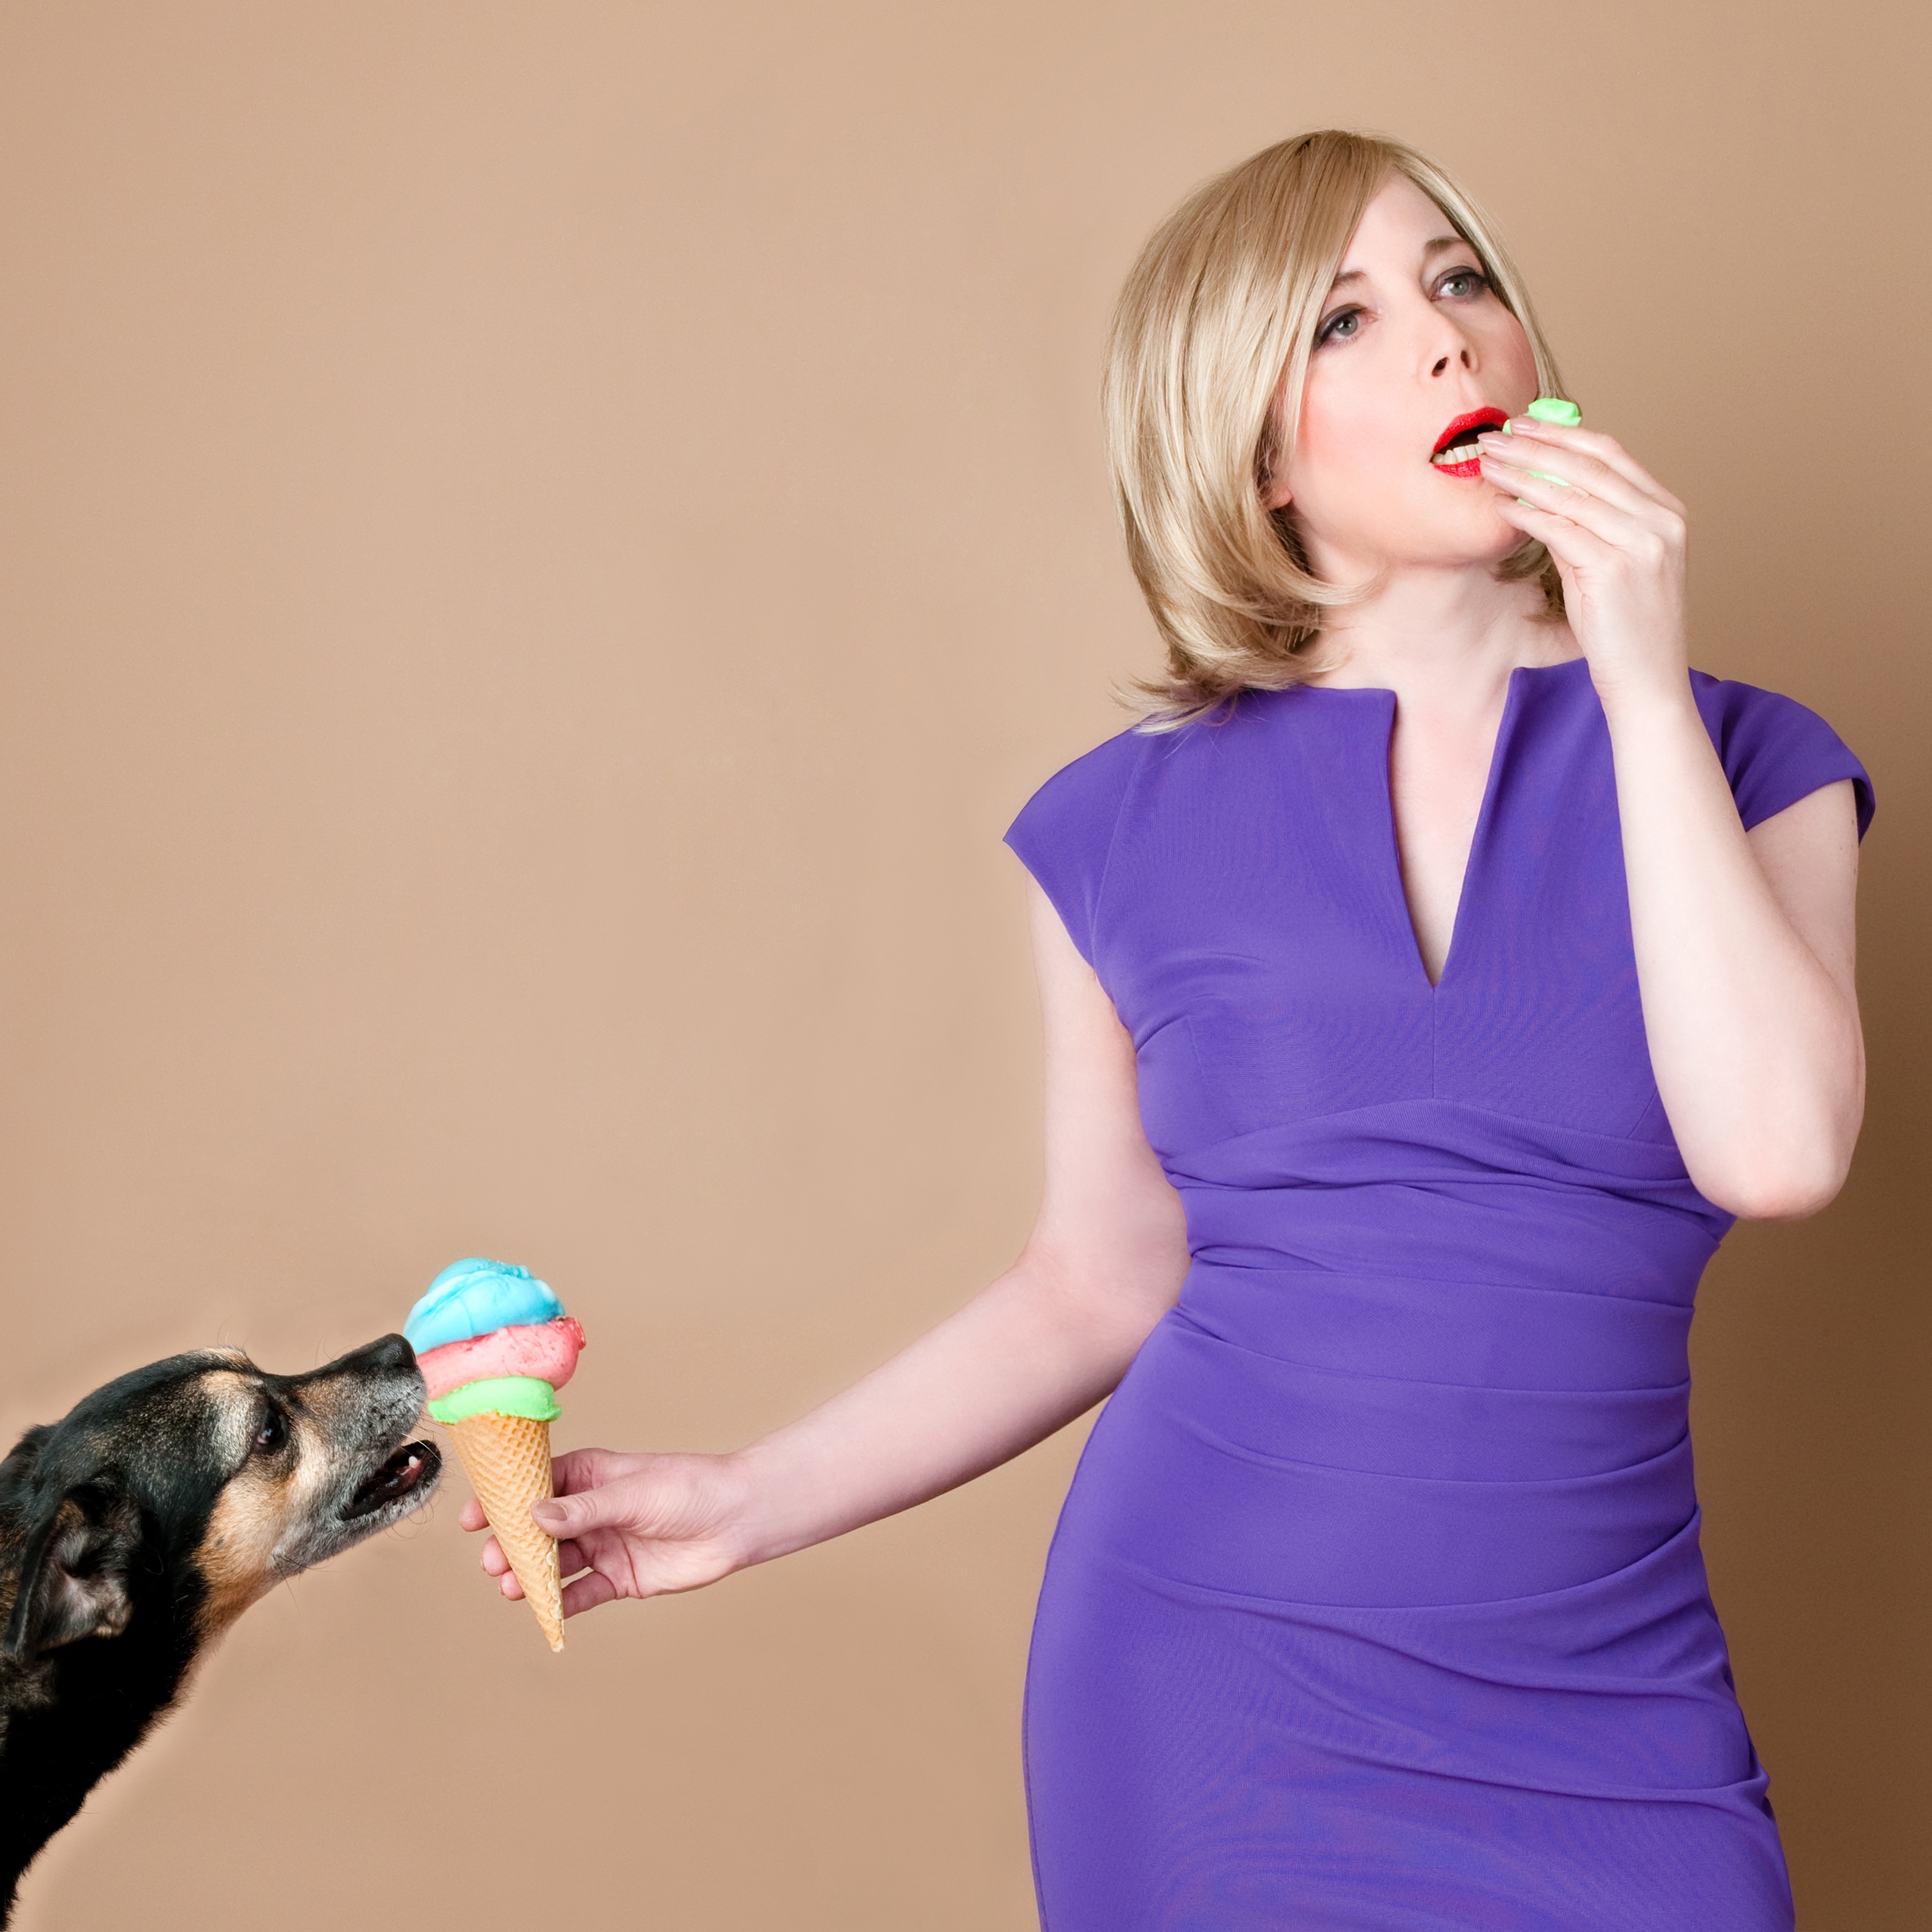
person, woman, dog, animal, leg, pet, model, clothing, arm, ice cream, human body, dress, neck, photo shoot